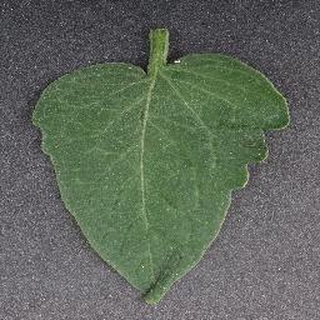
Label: healthy_tomato